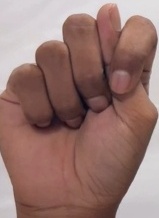
ASL sign: T